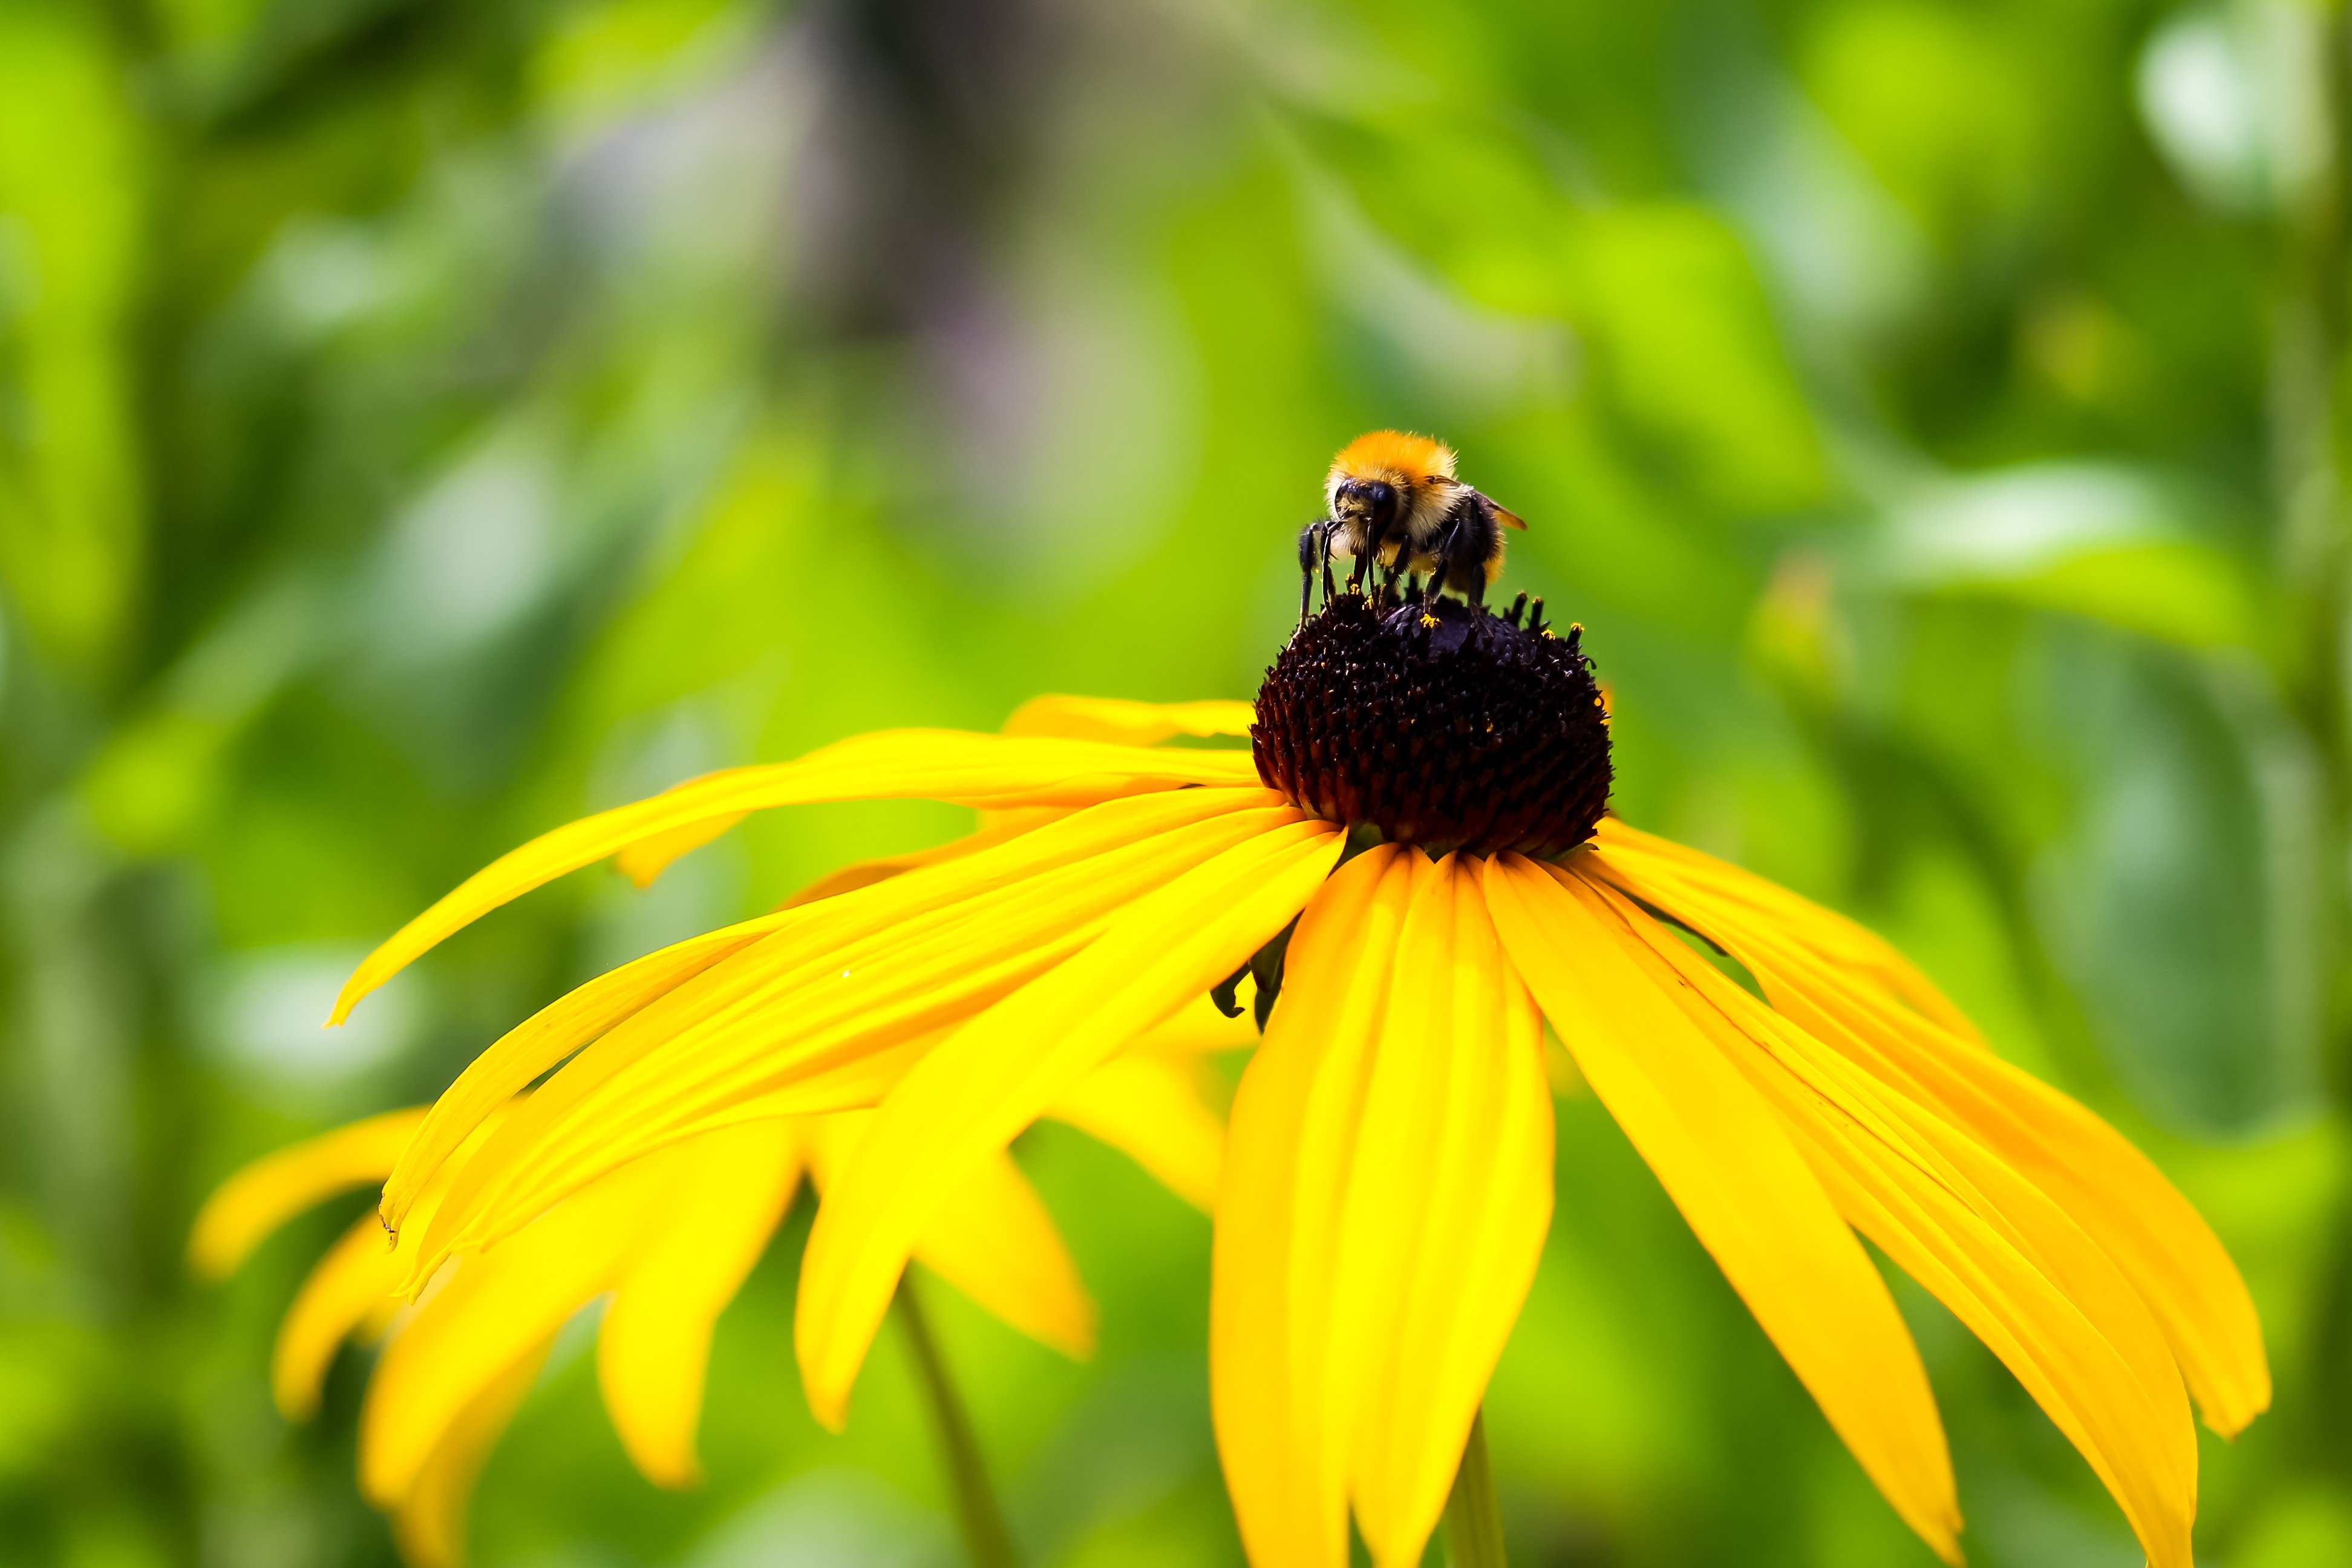
nature, blossom, plant, photography, meadow, flower, petal, bloom, wildlife, pollen, pollination, insect, botany, butterfly, yellow, close, flora, fauna, invertebrate, wildflower, close up, animals, bee, bumblebee, hummel, nectar, hymenoptera, bombus, macro photography, flowering plant, honey bee, daisy family, collect nectar, land plant, membrane winged insect